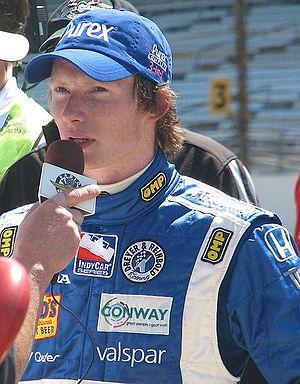
Mike Conway est un pilote automobile britannique.